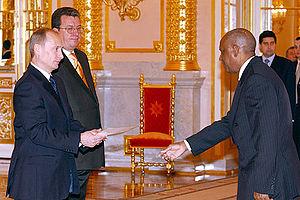
Mountaga Diallo est un officier général et un diplomate sénégalais.
Cet article est une liste de saint-cyriens notoires, qui disposent d'un article Wikipédia, classée par promotion, et par ordre alphabétique à l'intérieur de chacune d’elles.